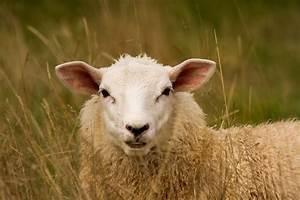
sheep